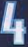
Number: 4